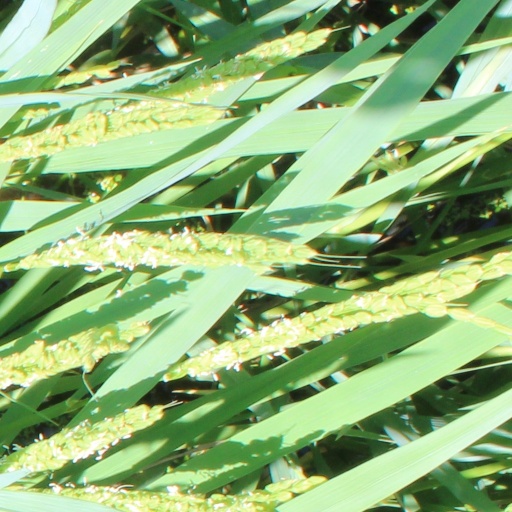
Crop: rice